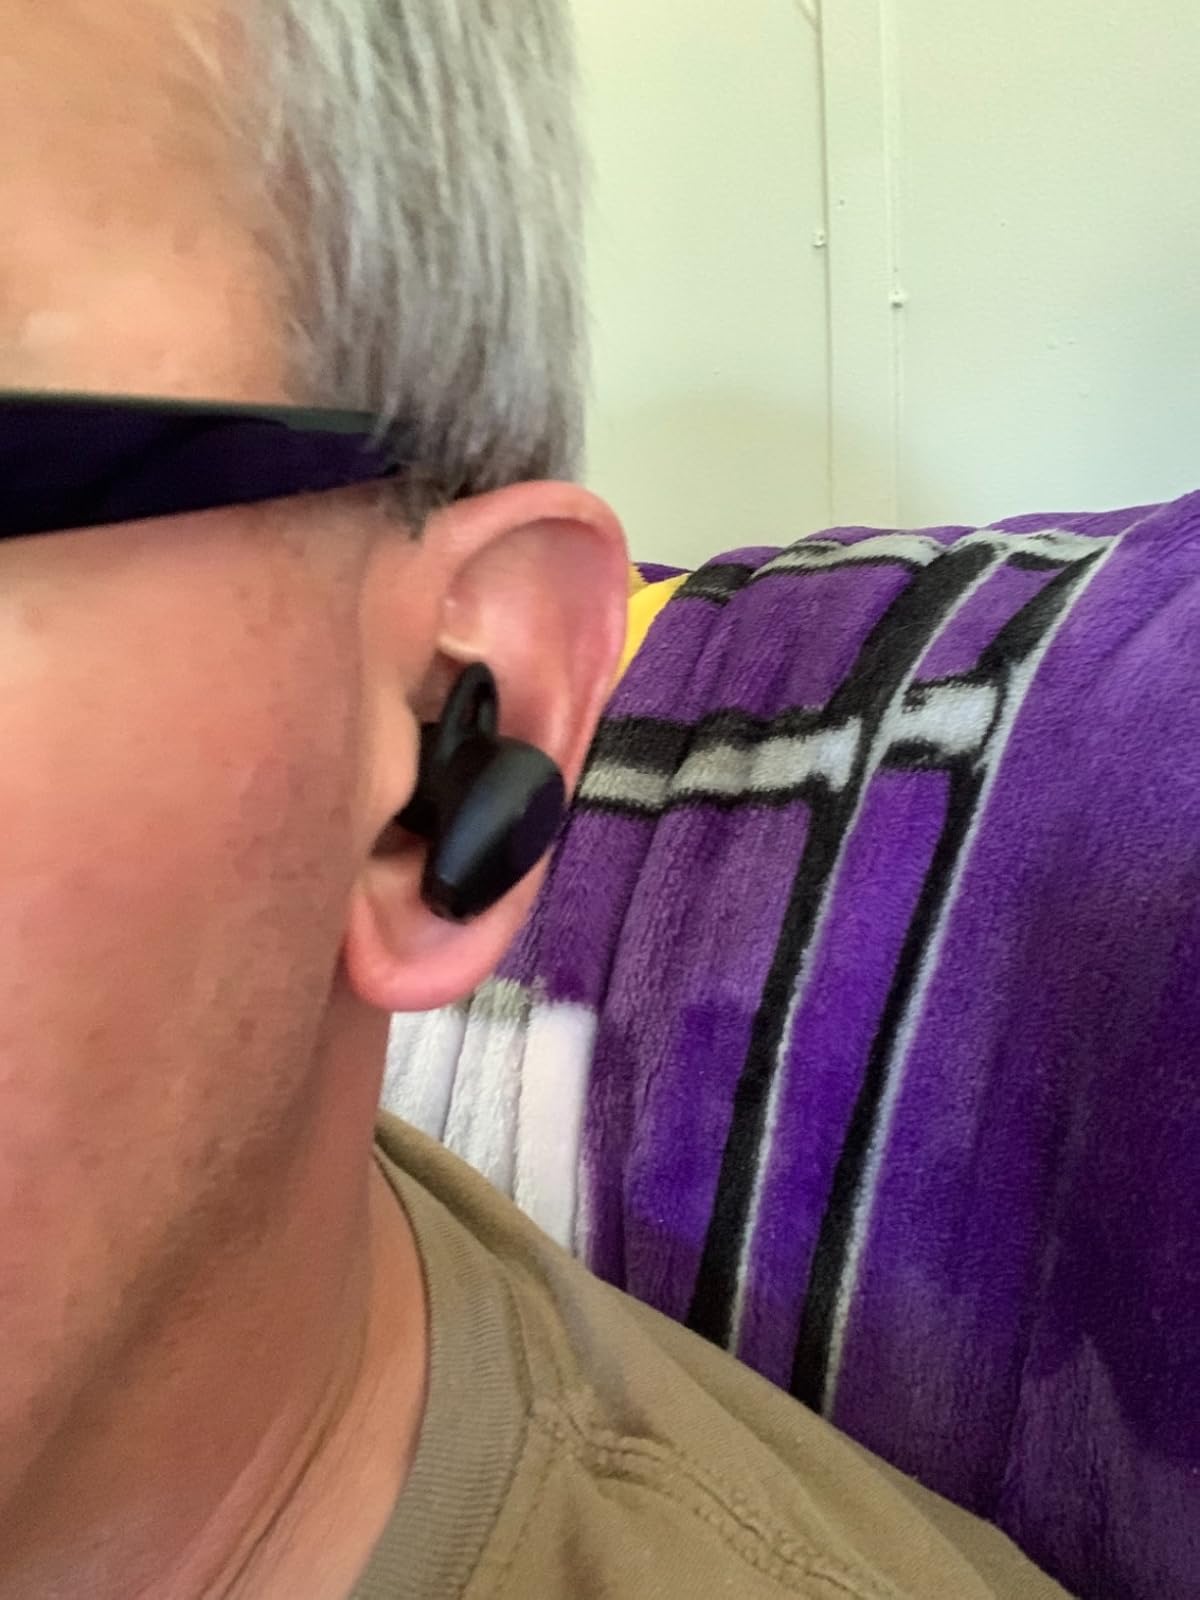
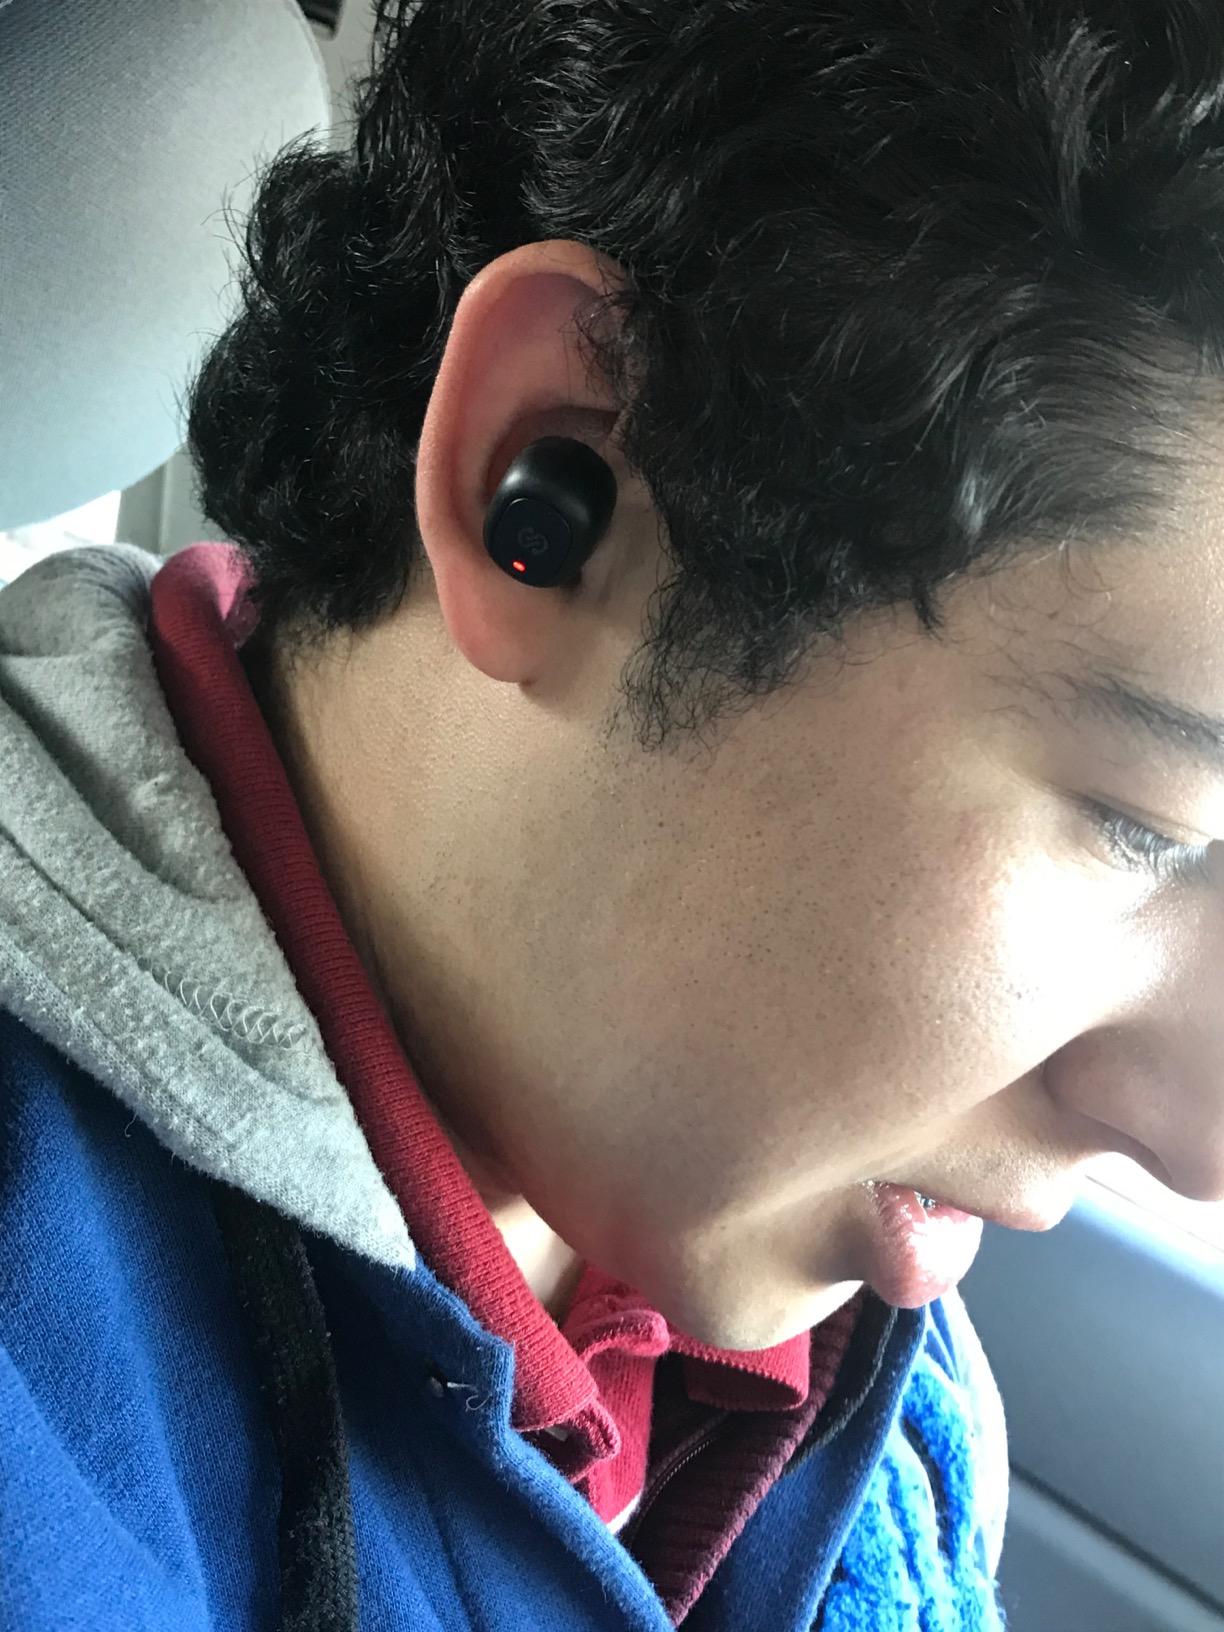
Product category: earbuds
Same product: no